Liana Salazar

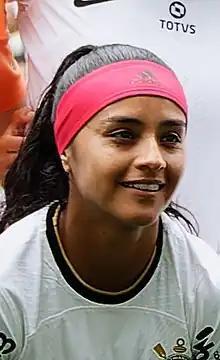
Salazar with Corinthians in 2023

Liana Milena Salazar Vergara (born 16 September 1992) is a Colombian professional footballer who plays as a midfielder for Saudi Women's First Division League club NEOM and the Colombia women's national team.